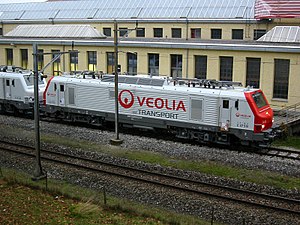
Veolia Transport
Veolia Transport Danmark A/S var indtil 1. september 2007 Danmarks næststørste busselskab med kørsel med 389 busser for Movia, 127 for Midttrafik og 50 for Sydtrafik. Selskabet tabte sin kørsel for NT til Arriva og City-Trafik. Selskabet havde 1.700-1.800 medarbejdere i Danmark indtil 1. september 2007. I februar 2007 meddelte Veolia Transport Danmark at man ophørte med busdrift i Danmark pga. underskud, og efter ca. tre måneders forhandlinger blev det besluttet at sælge til Arriva. Herefter er Arriva det suverænt største busselskab i Danmark med i alt 6.500 medarbejdere.